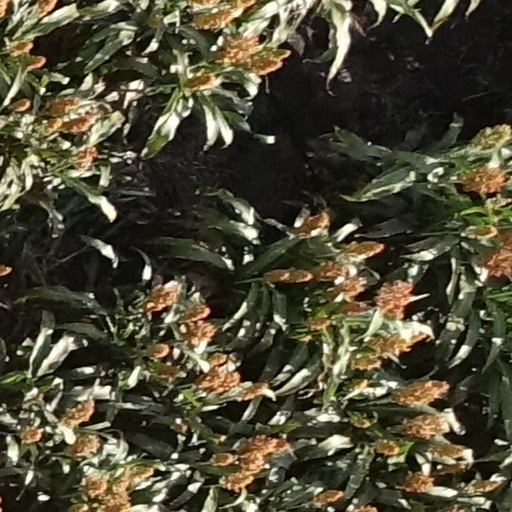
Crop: sorghum